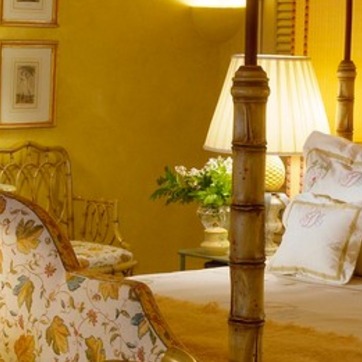
Material: foliage